Muhanga

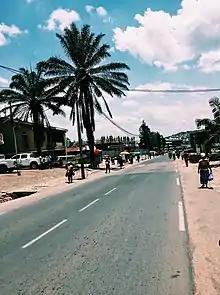
People in Muhanga District

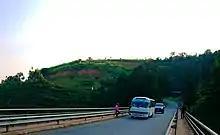
Omega Express in South Rwanda

Muhanga (former Gitarama, renamed in 2006) is a city in Rwanda, in the Muhanga District, in Southern Province. The city is situated above sea level.